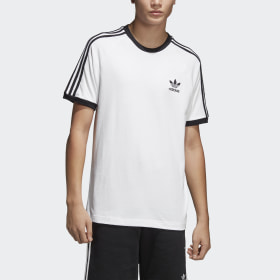
Gender: men